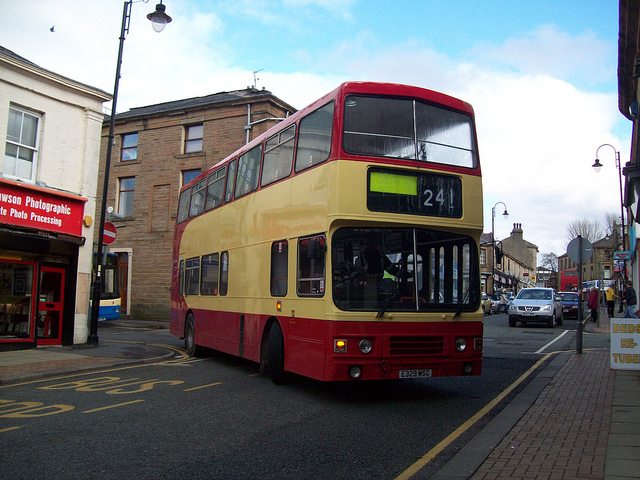
A yellow and red double decker bus sitting on top of a street.

A double decker bus is driving around the corner of a street.

a red and tan double decker bus a street and a street light

a red and yellow double decker bus on city street

A double decker bus making a turn, crossing into the other lane.